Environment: real
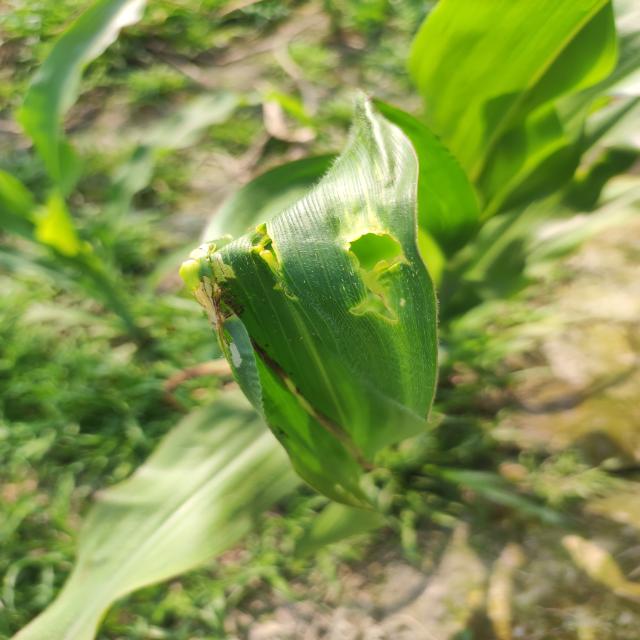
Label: fall_armyworm